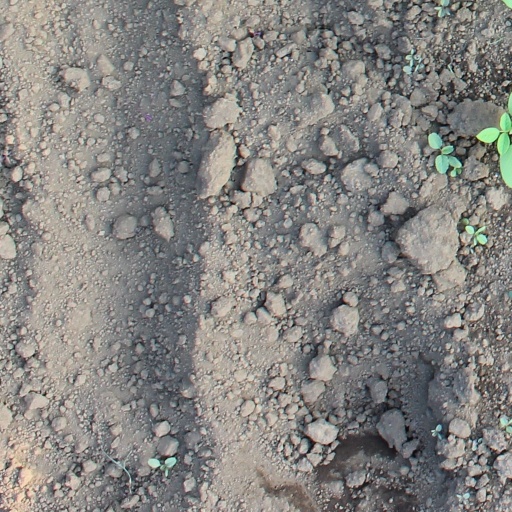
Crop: soybean